Big Mouth season 6

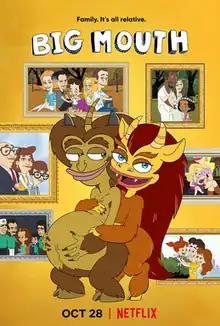
Season 6 promotional poster

The sixth season of "Big Mouth", an American adult animated coming-of-age sitcom created by Andrew Goldberg, Nick Kroll, Mark Levin, and Jennifer Flackett, was released on Netflix on October 28, 2022. The series centers on teens based on Kroll and Goldberg's upbringing in suburban New York, with Kroll voicing his fictional younger self. "Big Mouth" explores puberty while "embrac[ing] a frankness about the human body and sex."